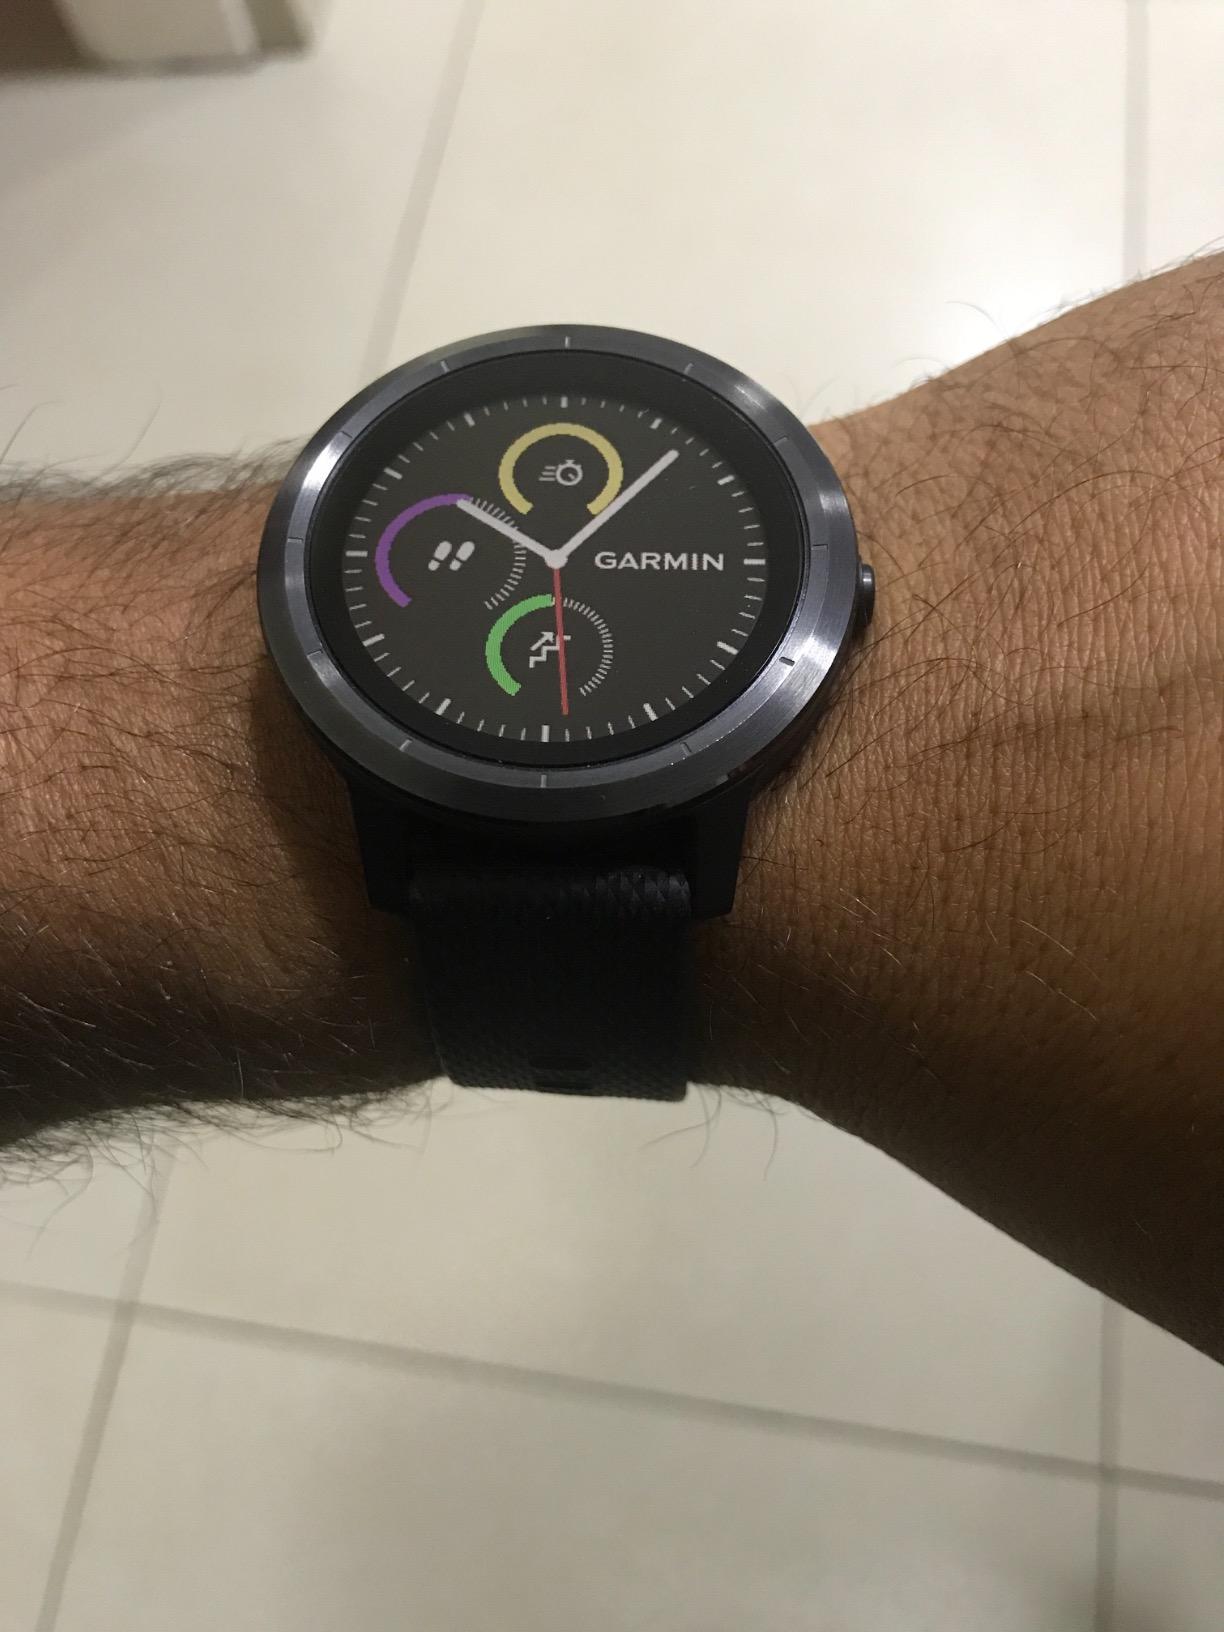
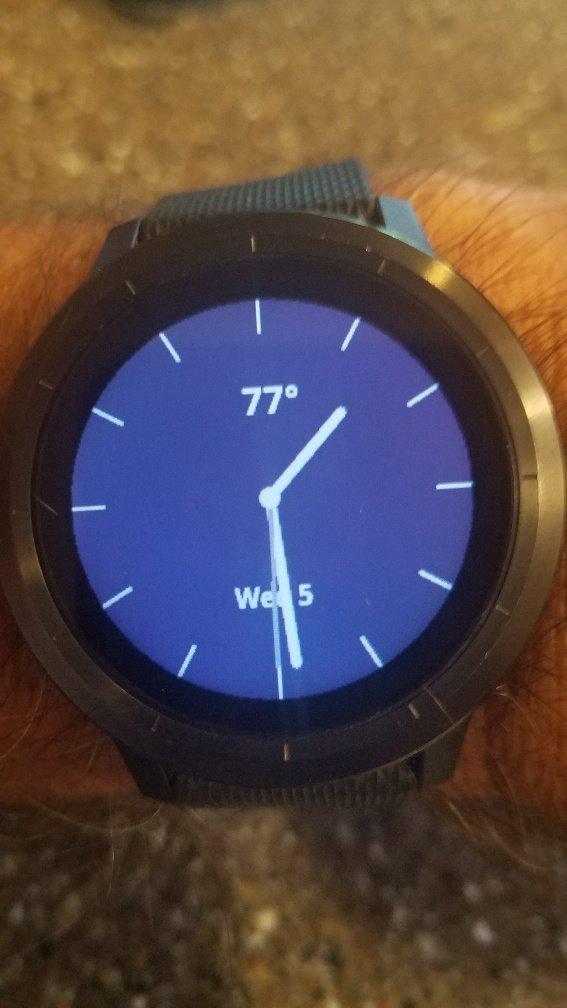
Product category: smartwatch
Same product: yes